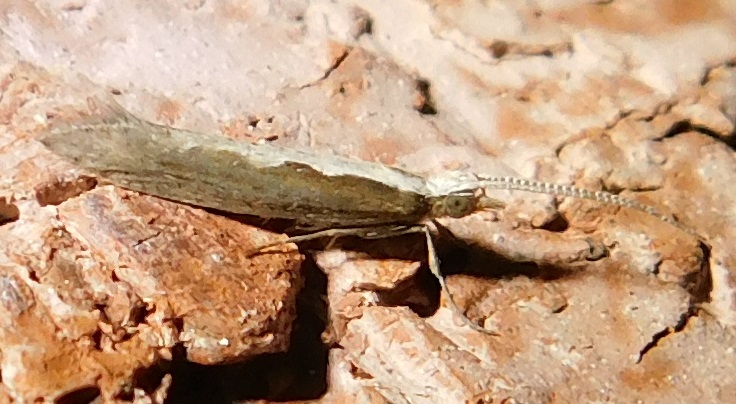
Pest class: diamondback_moth